War of the Buttons (1962 film)

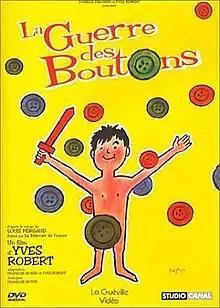
Theatrical release poster

La Guerre des boutons or War of the Buttons is a 1962 French film directed by Yves Robert. War of the Buttons is about two rival kid gangs whose playful combats escalate into violence. The title derives from the buttons that are cut off from the rival team's clothes as combat trophies. The film is based on "La Guerre des boutons", a novel by Louis Pergaud (1882–1915), who was killed in action in World War I and whose works portray a fervent anti-militarism.